Carmen (1983 film)

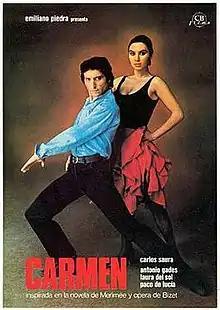
Spanish film poster

Carmen is a 1983 Spanish film adaptation of Prosper Mérimée's novel "Carmen", incorporating music from Georges Bizet's opera of the same name. Directed and choreographed in the flamenco style by Carlos Saura and María Pagés, it constitutes the second installment of Saura's flamenco trilogy in the 1980s, preceded by "Bodas de sangre" and followed by "El amor brujo". The film received an Academy Award nomination for Best Foreign Language Film at the 56th Academy Awards.